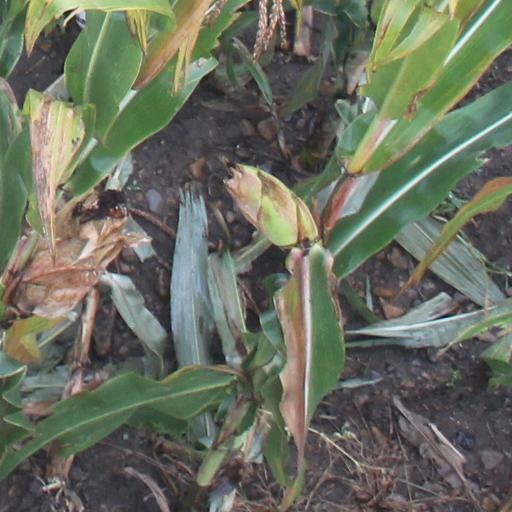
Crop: maize; corn